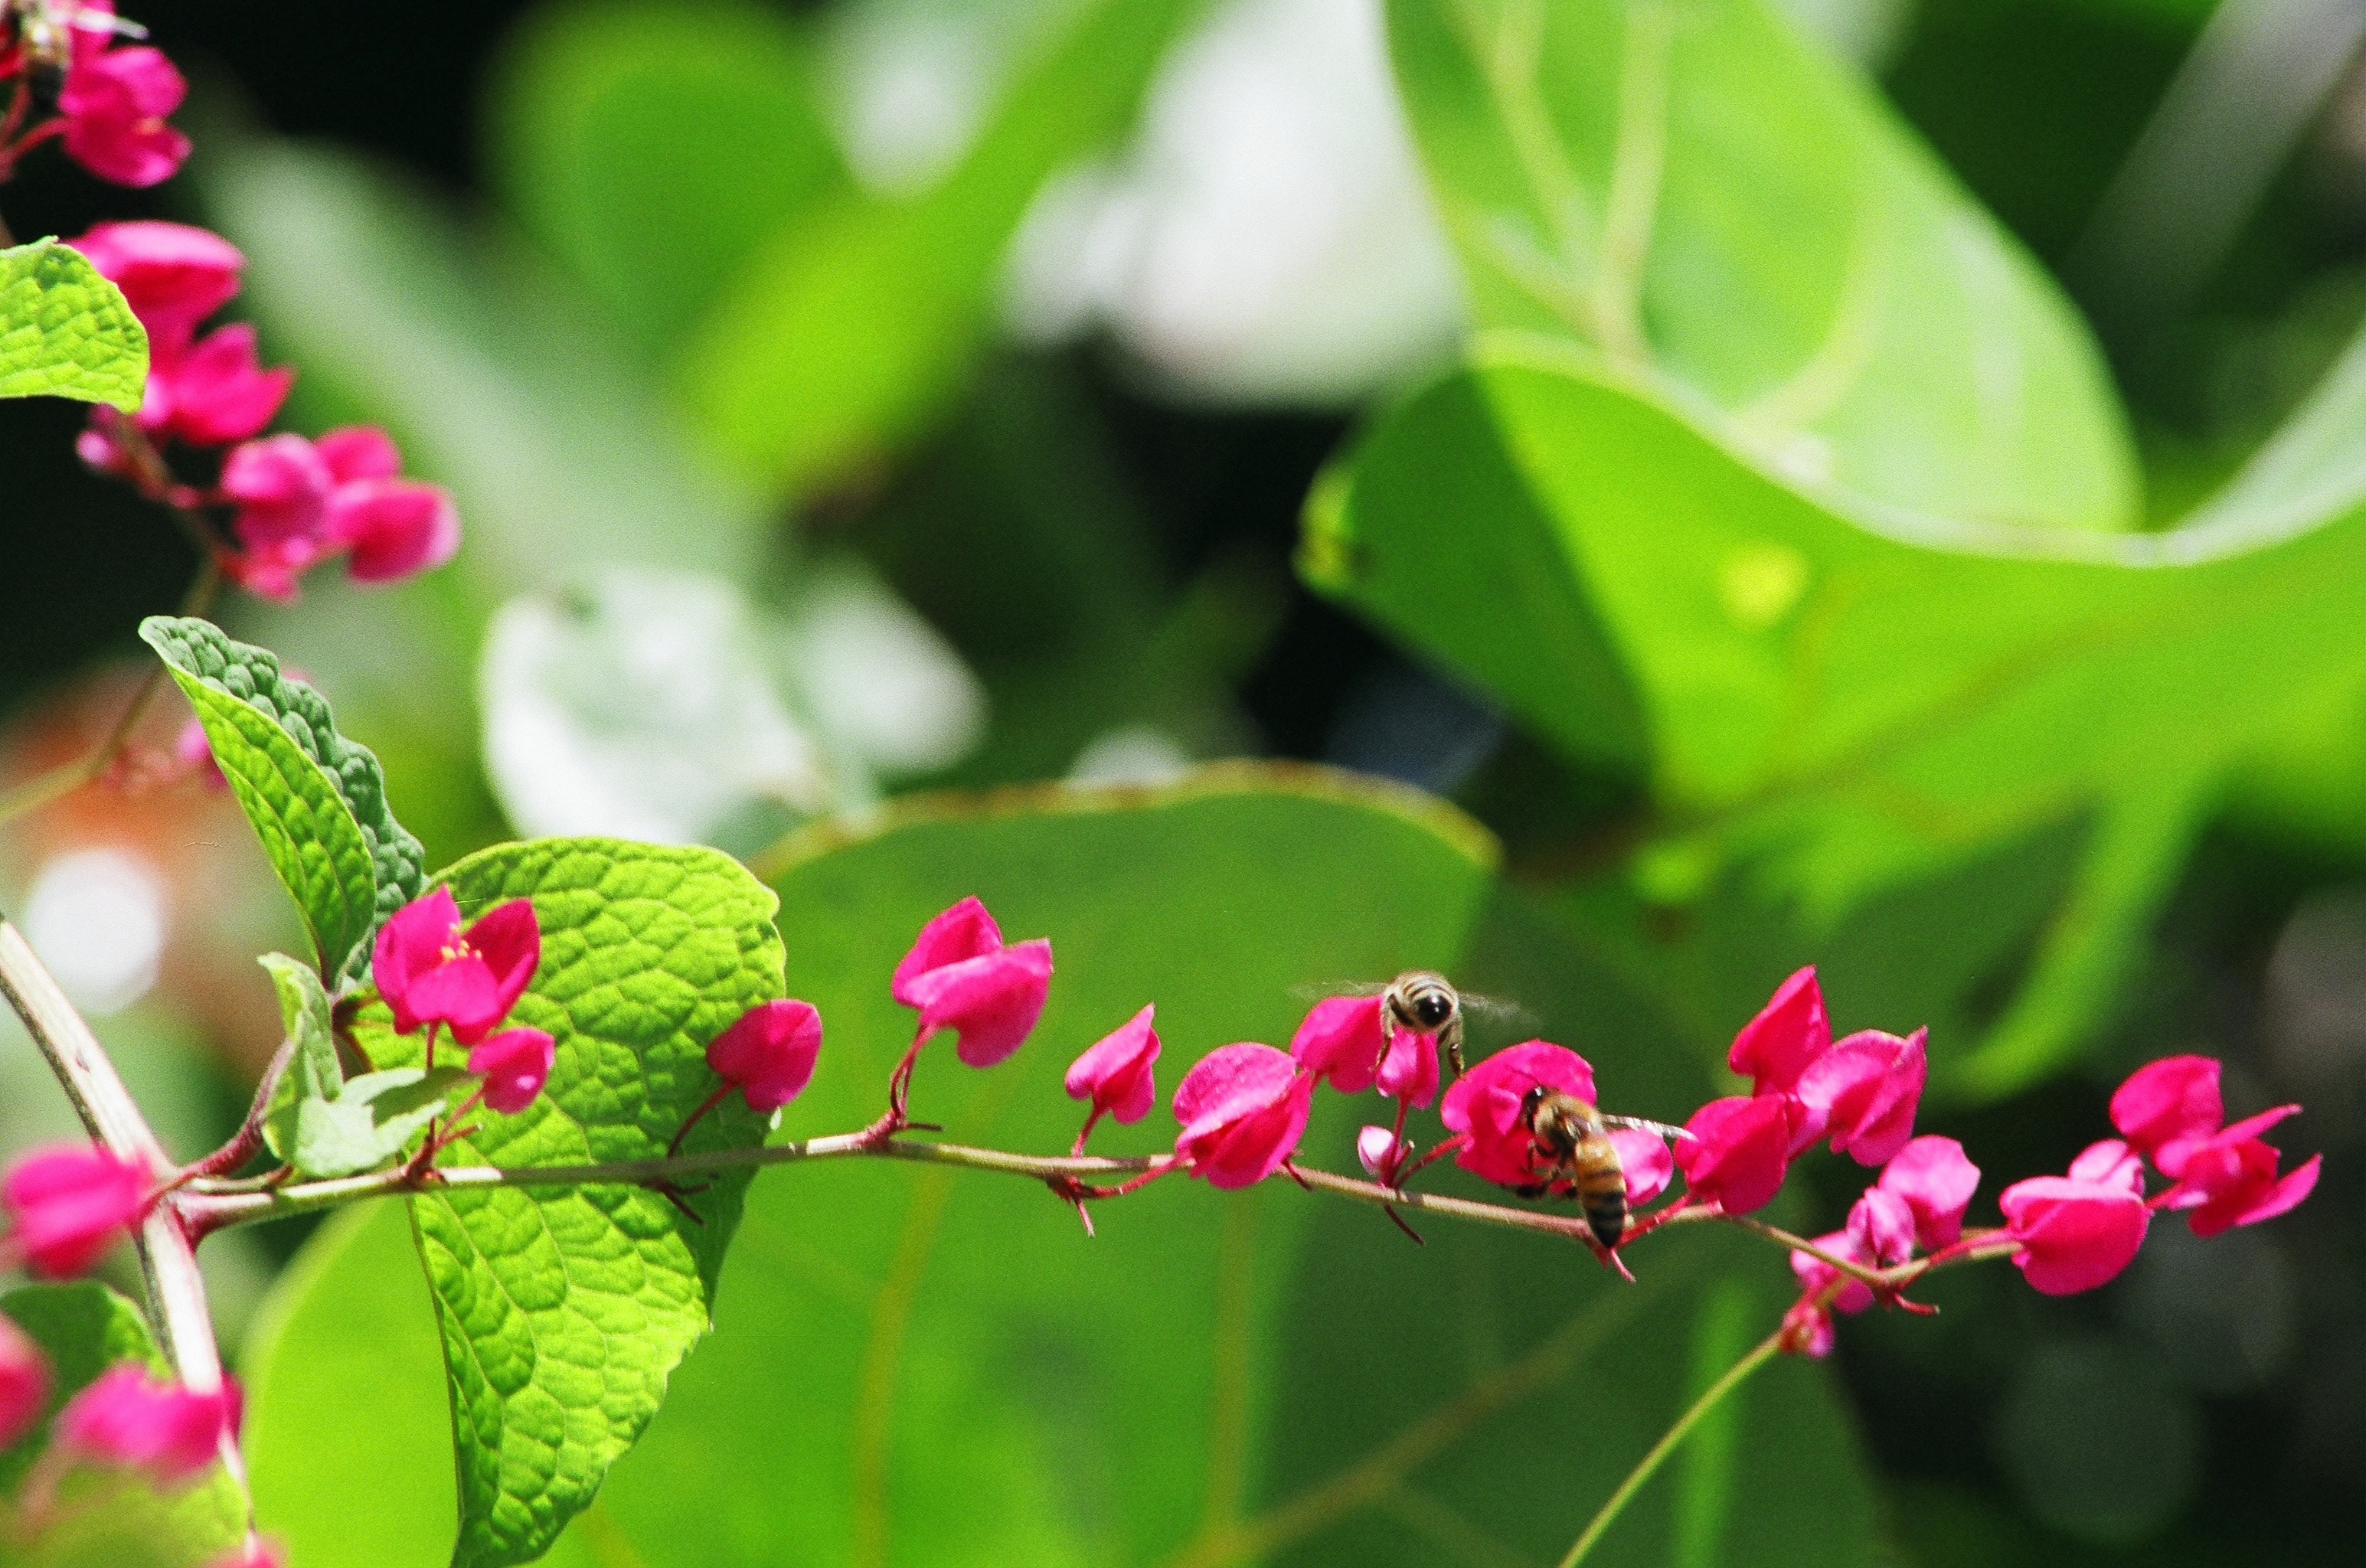
nature, branch, blossom, plant, leaf, flower, petal, green, produce, botany, flora, wildflower, shrub, macro photography, flowering plant, annual plant, land plant